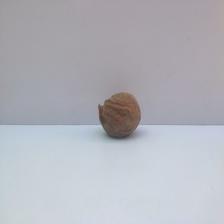
Size: Spoiled